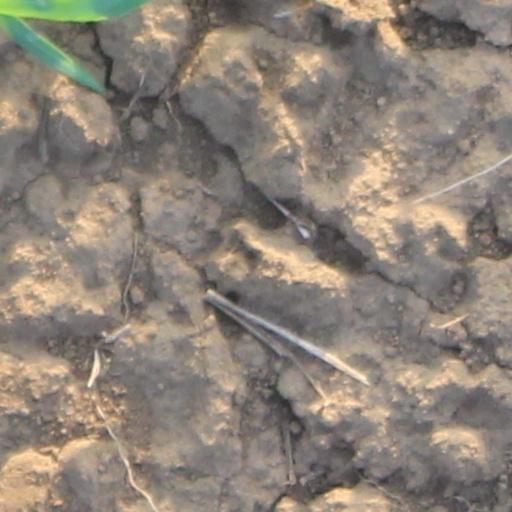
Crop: wheat